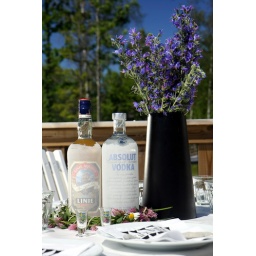
Ready to celebrate Midsummer in Sweden. Strobist info: Flash from 90 degrees camera left to separate the flowers from the sky better.